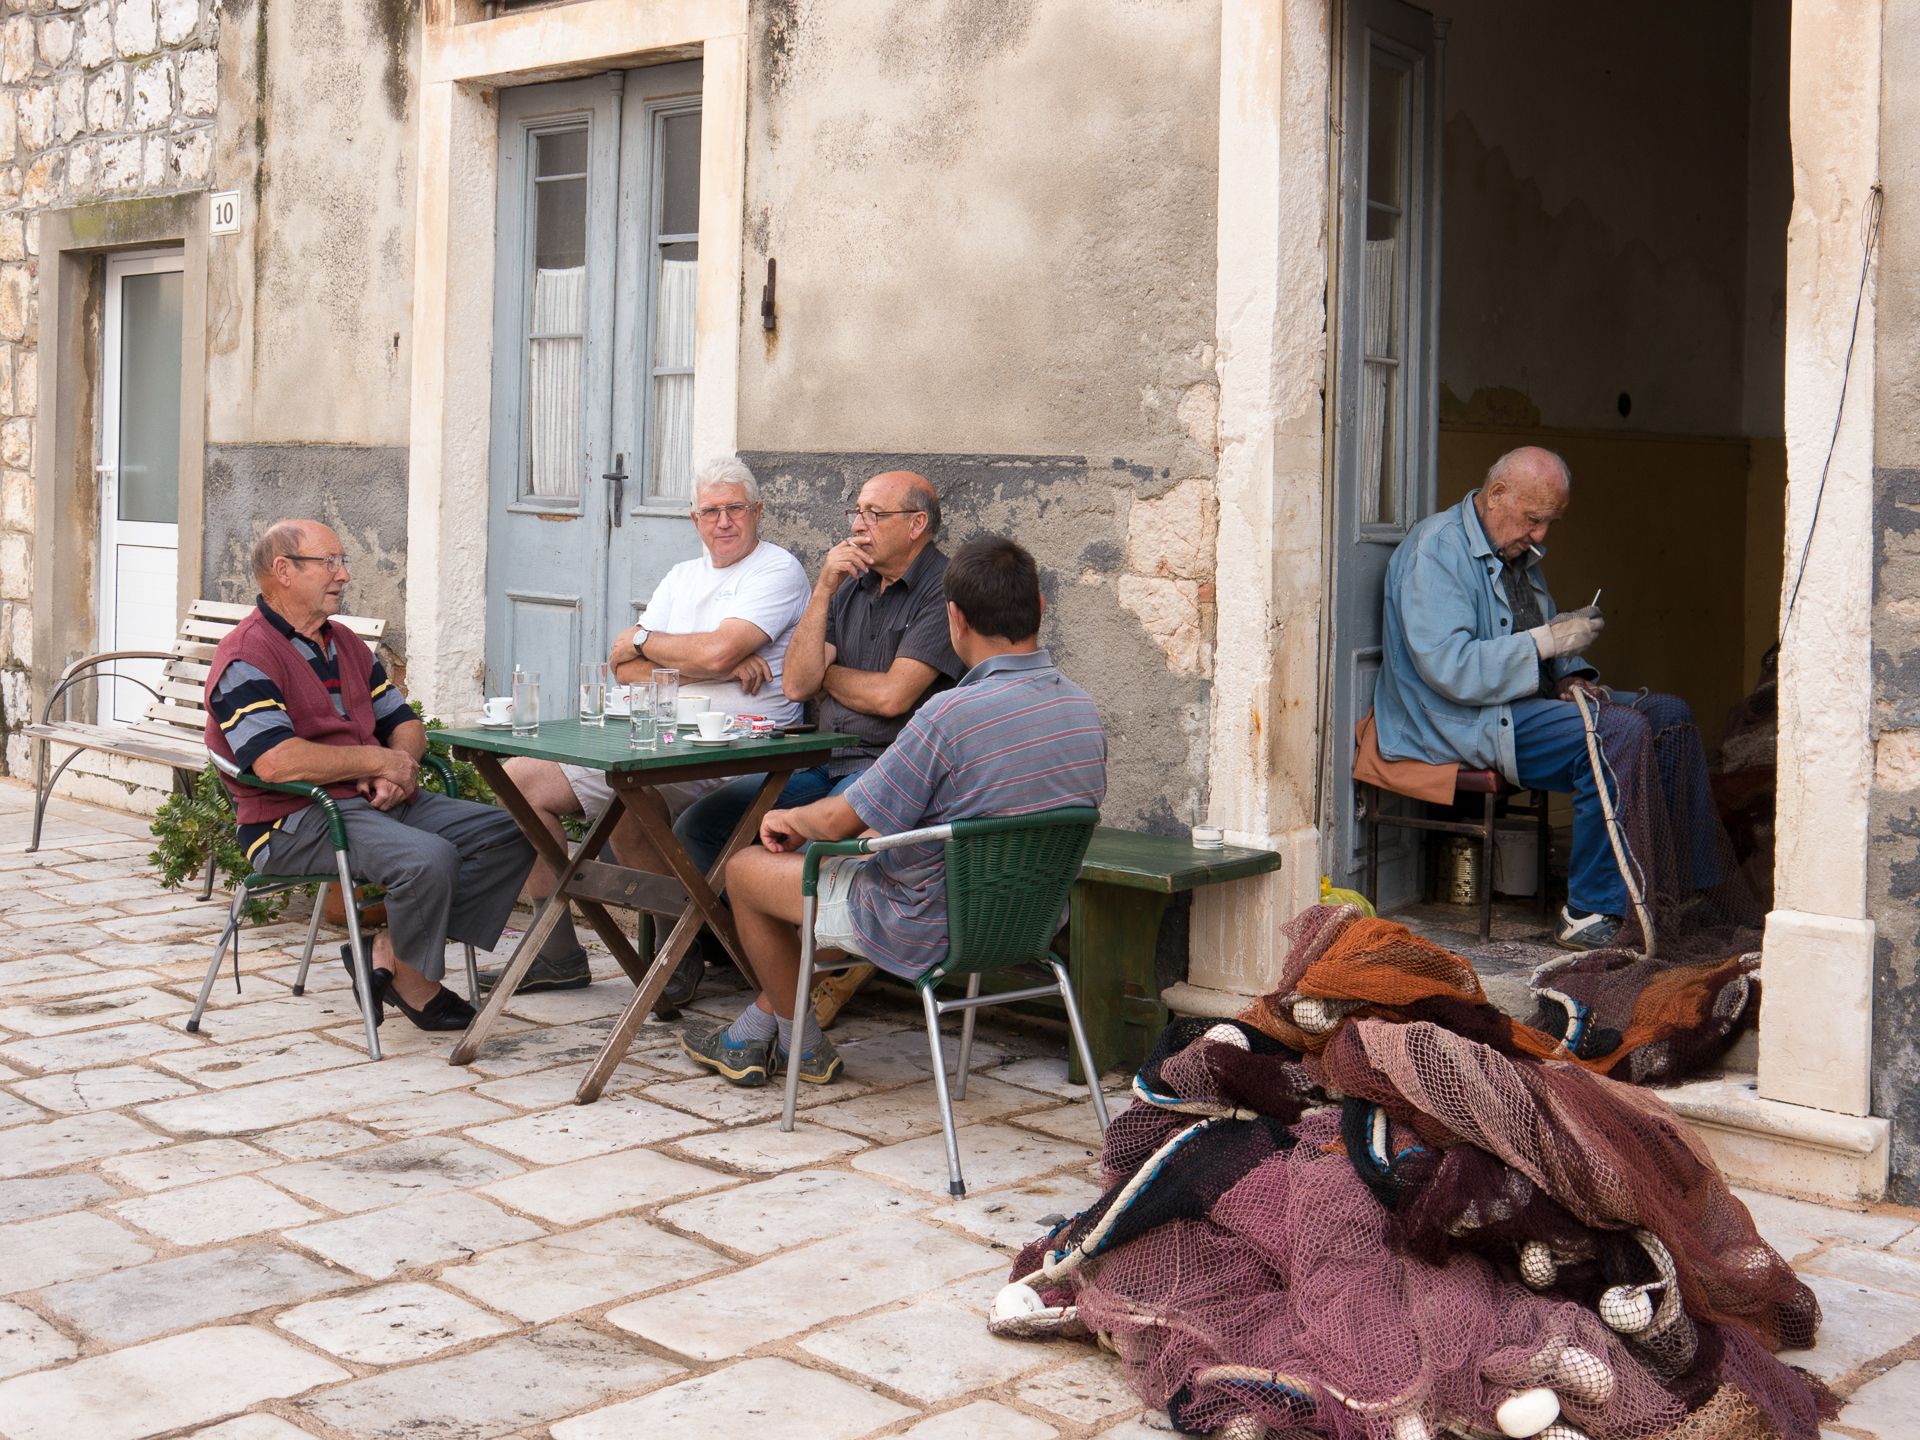
people, street, 2014, croatia, tradition, kroatien, panasoniclumixg5, hvar, starigrad, panasonicvario1442mm, ancient history